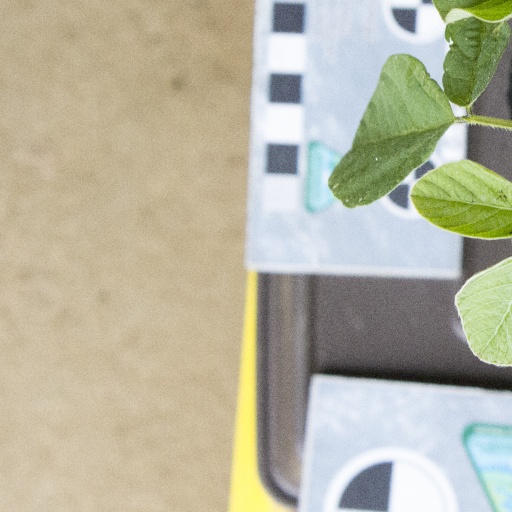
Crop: soybean